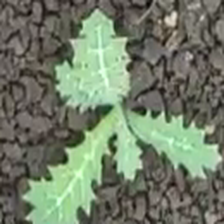
Weed species: Bilayat_(Mexicana_Argemone)